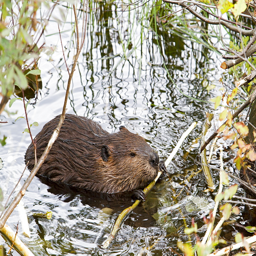
person gnawing a branch in water